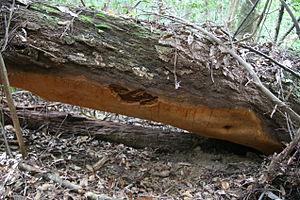
Fomitiporia ellipsoidea est une espèce de champignons de la famille des Hymenochaetaceae dans le Sud de la Chine, découvert au Fujian en 2008.